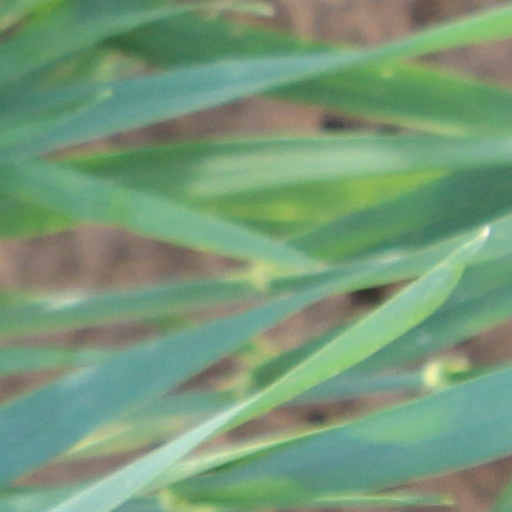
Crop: wheat